Pilot licensing in Canada

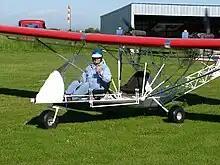
The holder of a Canadian ultra-light pilot permit prepares to fly a Blue Yonder Twin Engine EZ Flyer.

The ultra-light pilot permit allows the holder to fly an ultra-light aircraft in accordance with day VFR. A passenger may not be carried without a passenger carrying endorsement.